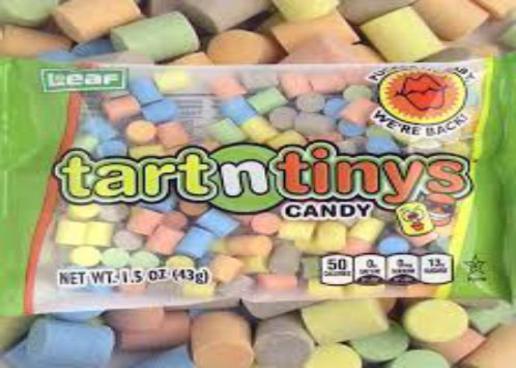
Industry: Food